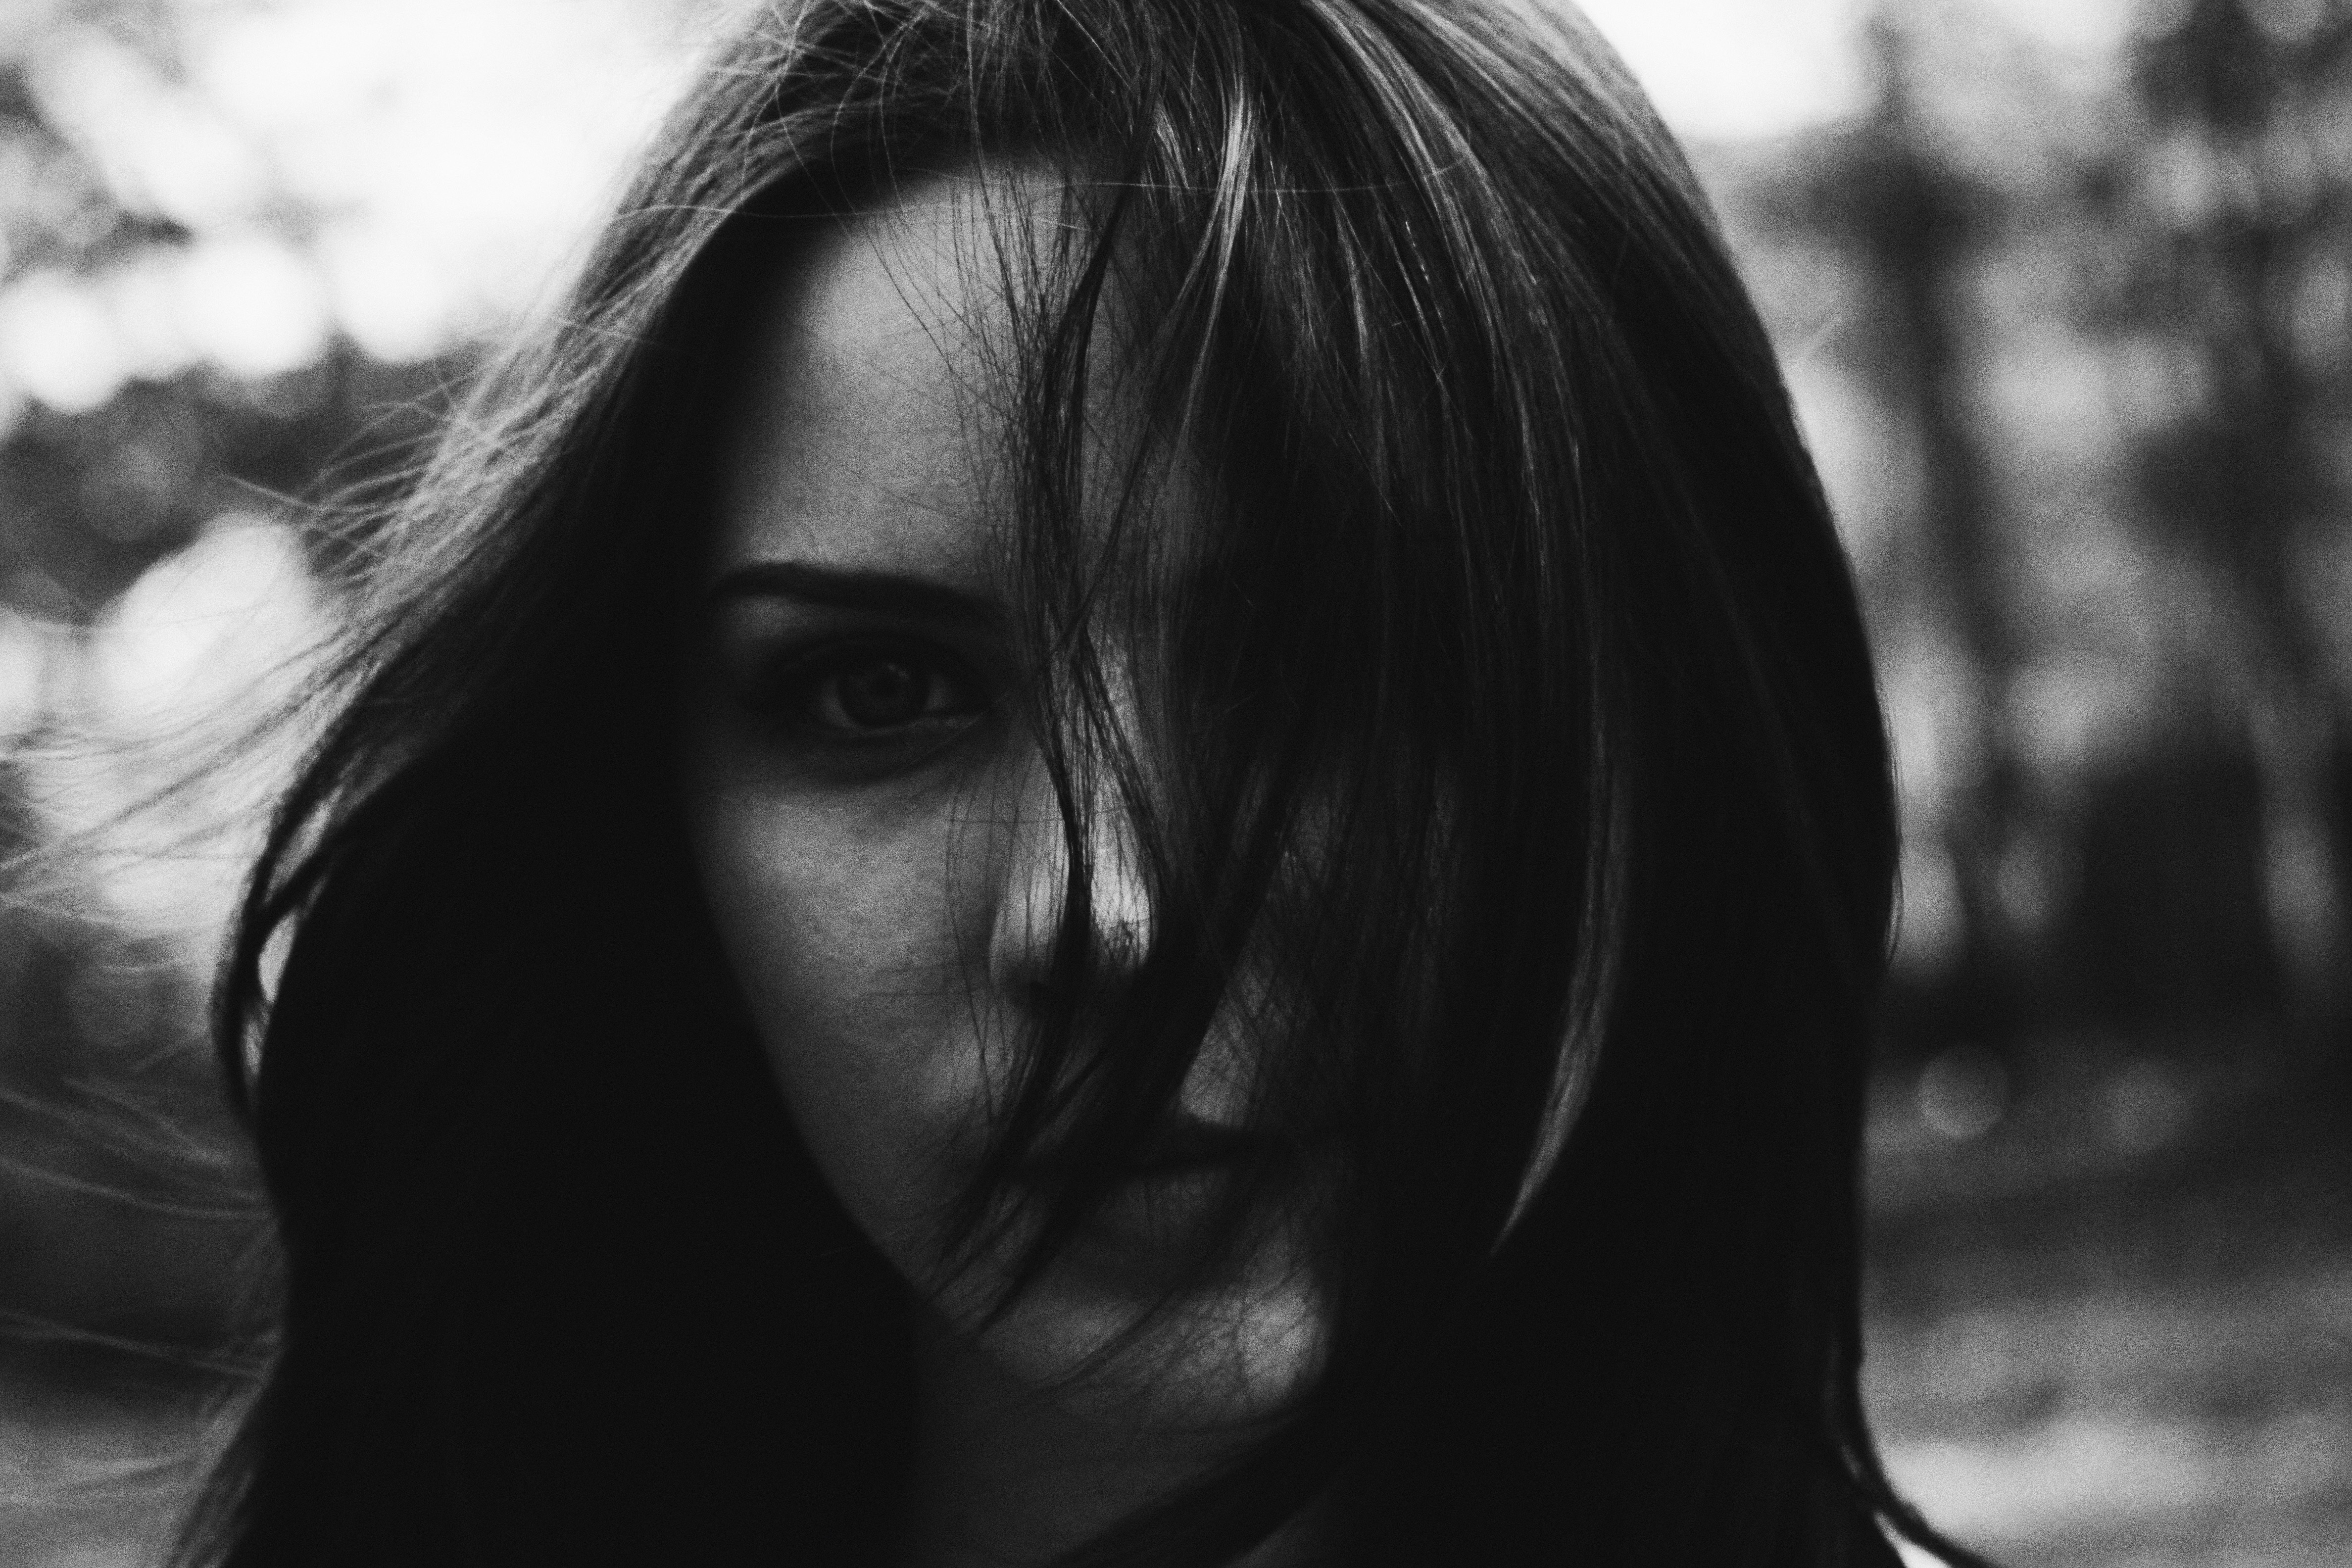
black and white, girl, white, photography, portrait, model, darkness, black, monochrome, close up, face, eye, head, beauty, emotion, monochrome photography, portrait photography, film noir